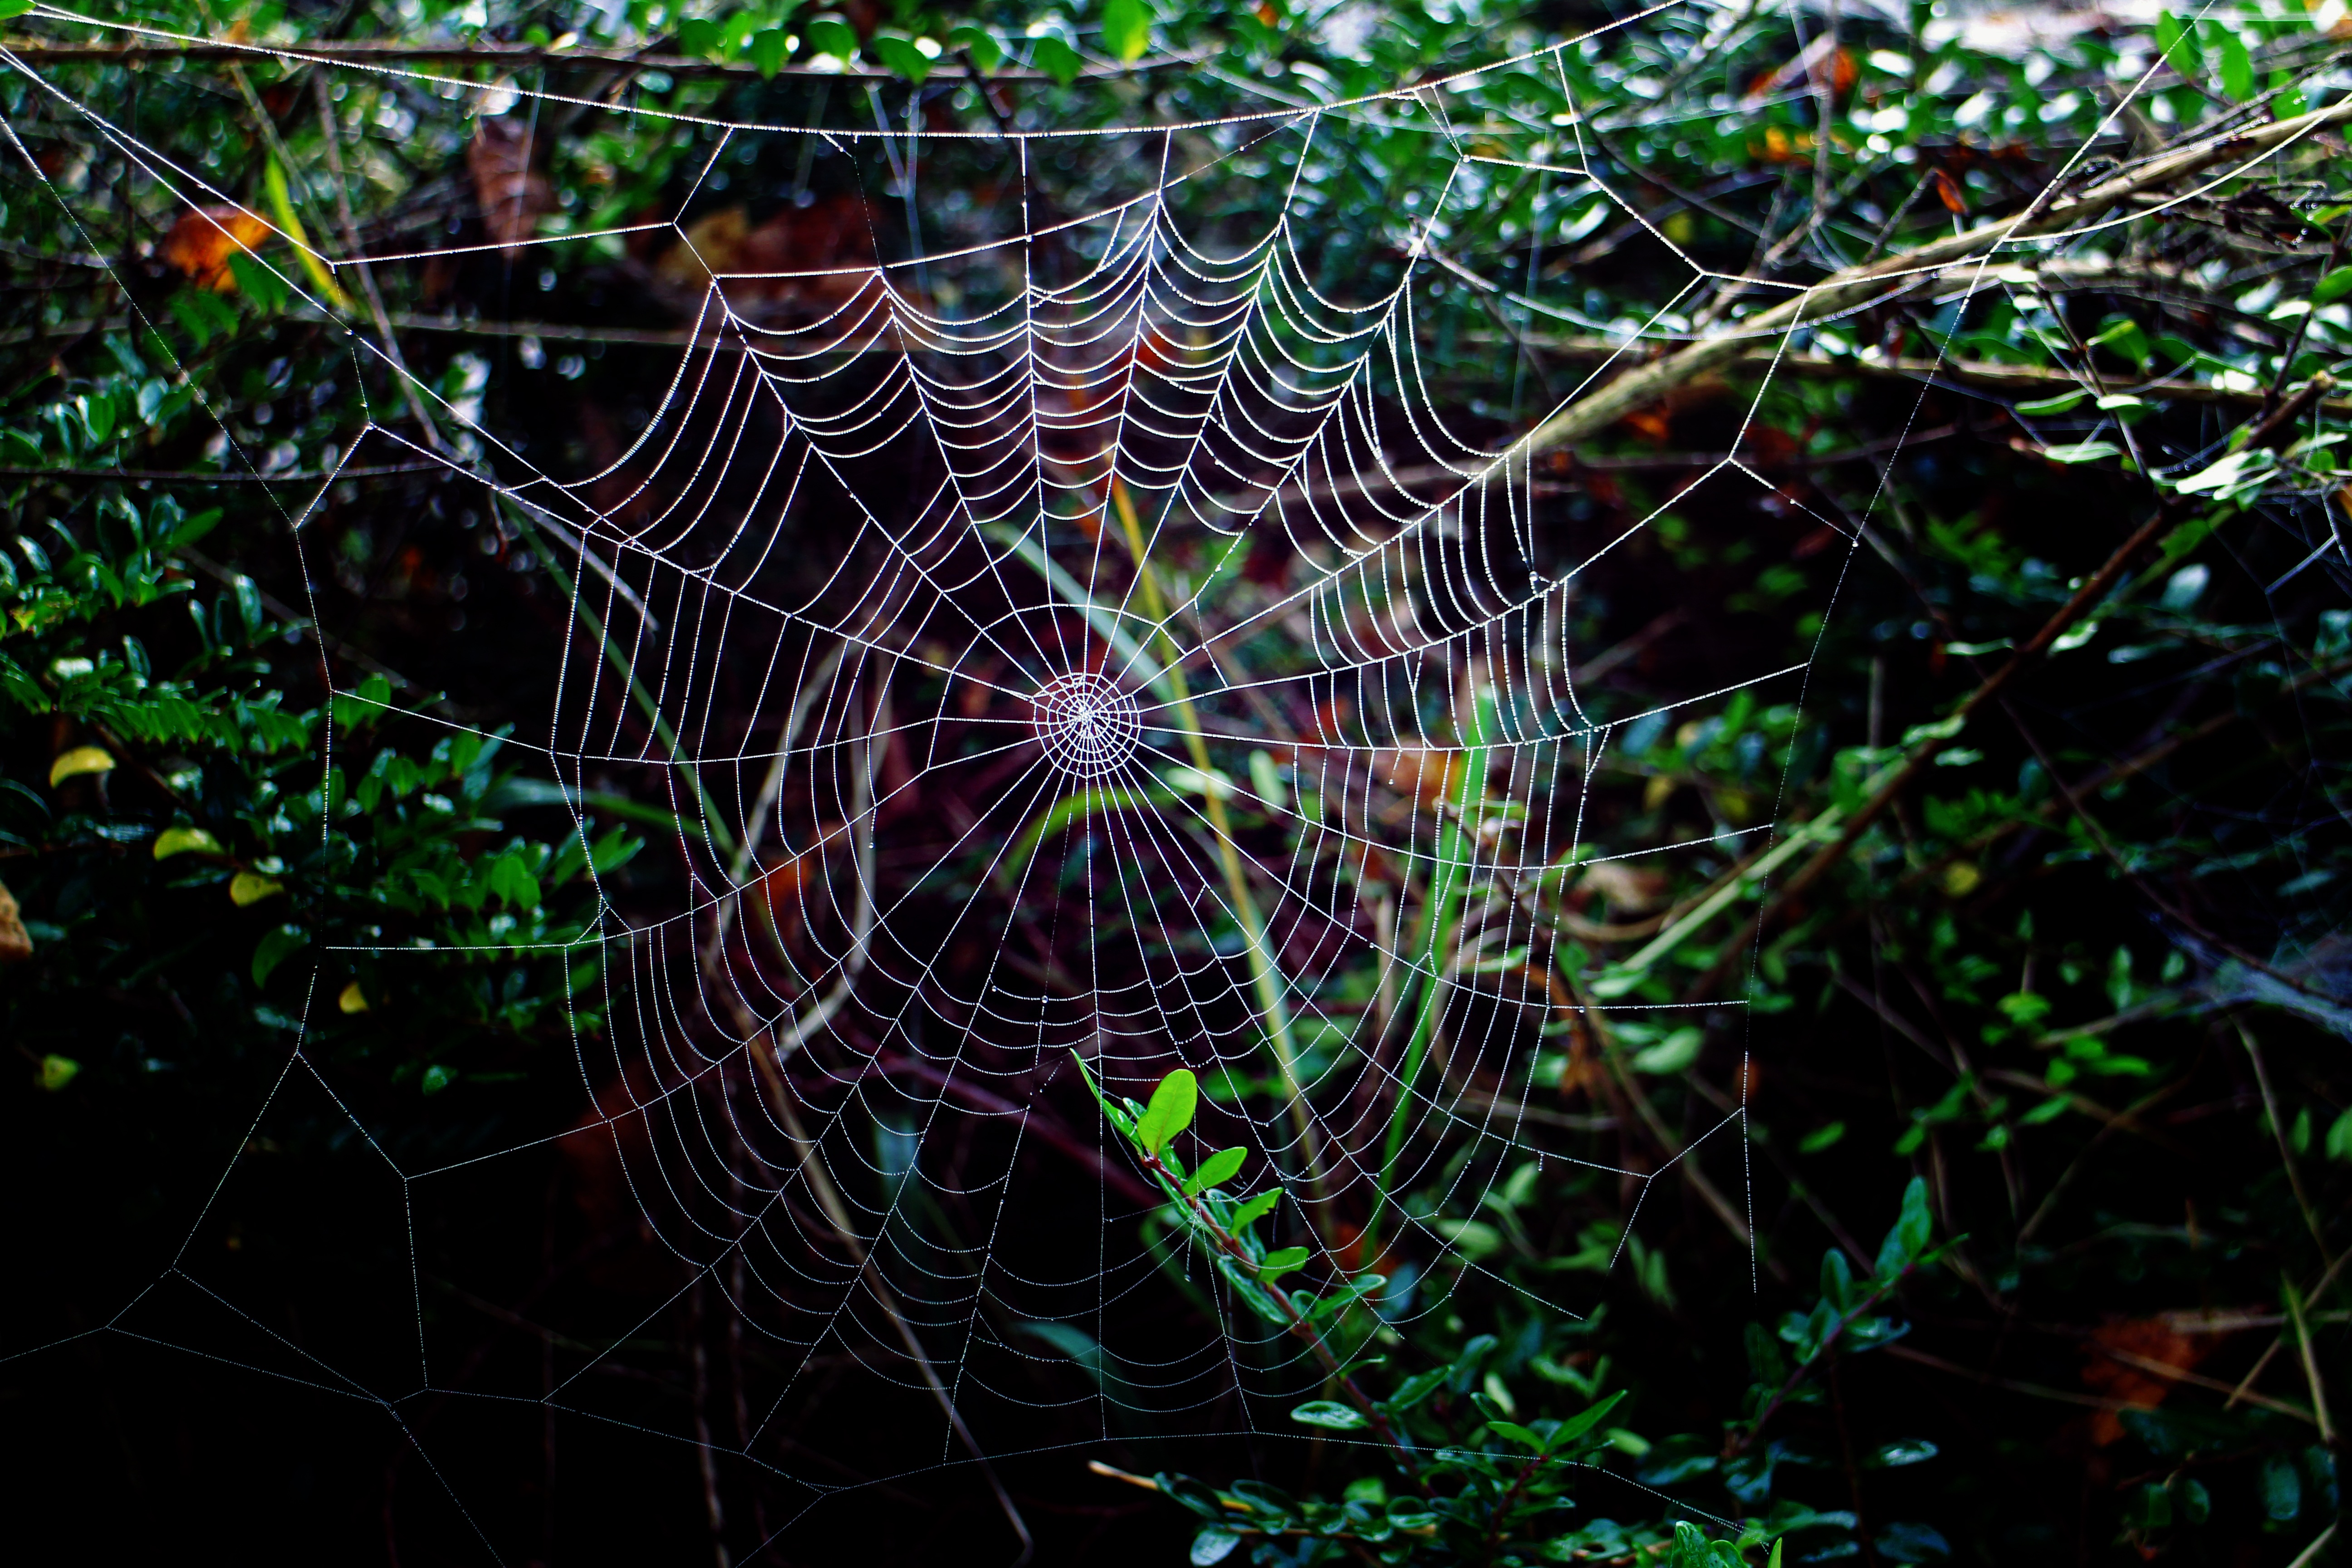
branch, mystical, dark, insect, biology, fauna, material, invertebrate, spider web, cobweb, spider, mysterious, gloomy, network, arthropod, orb web, wheel spider